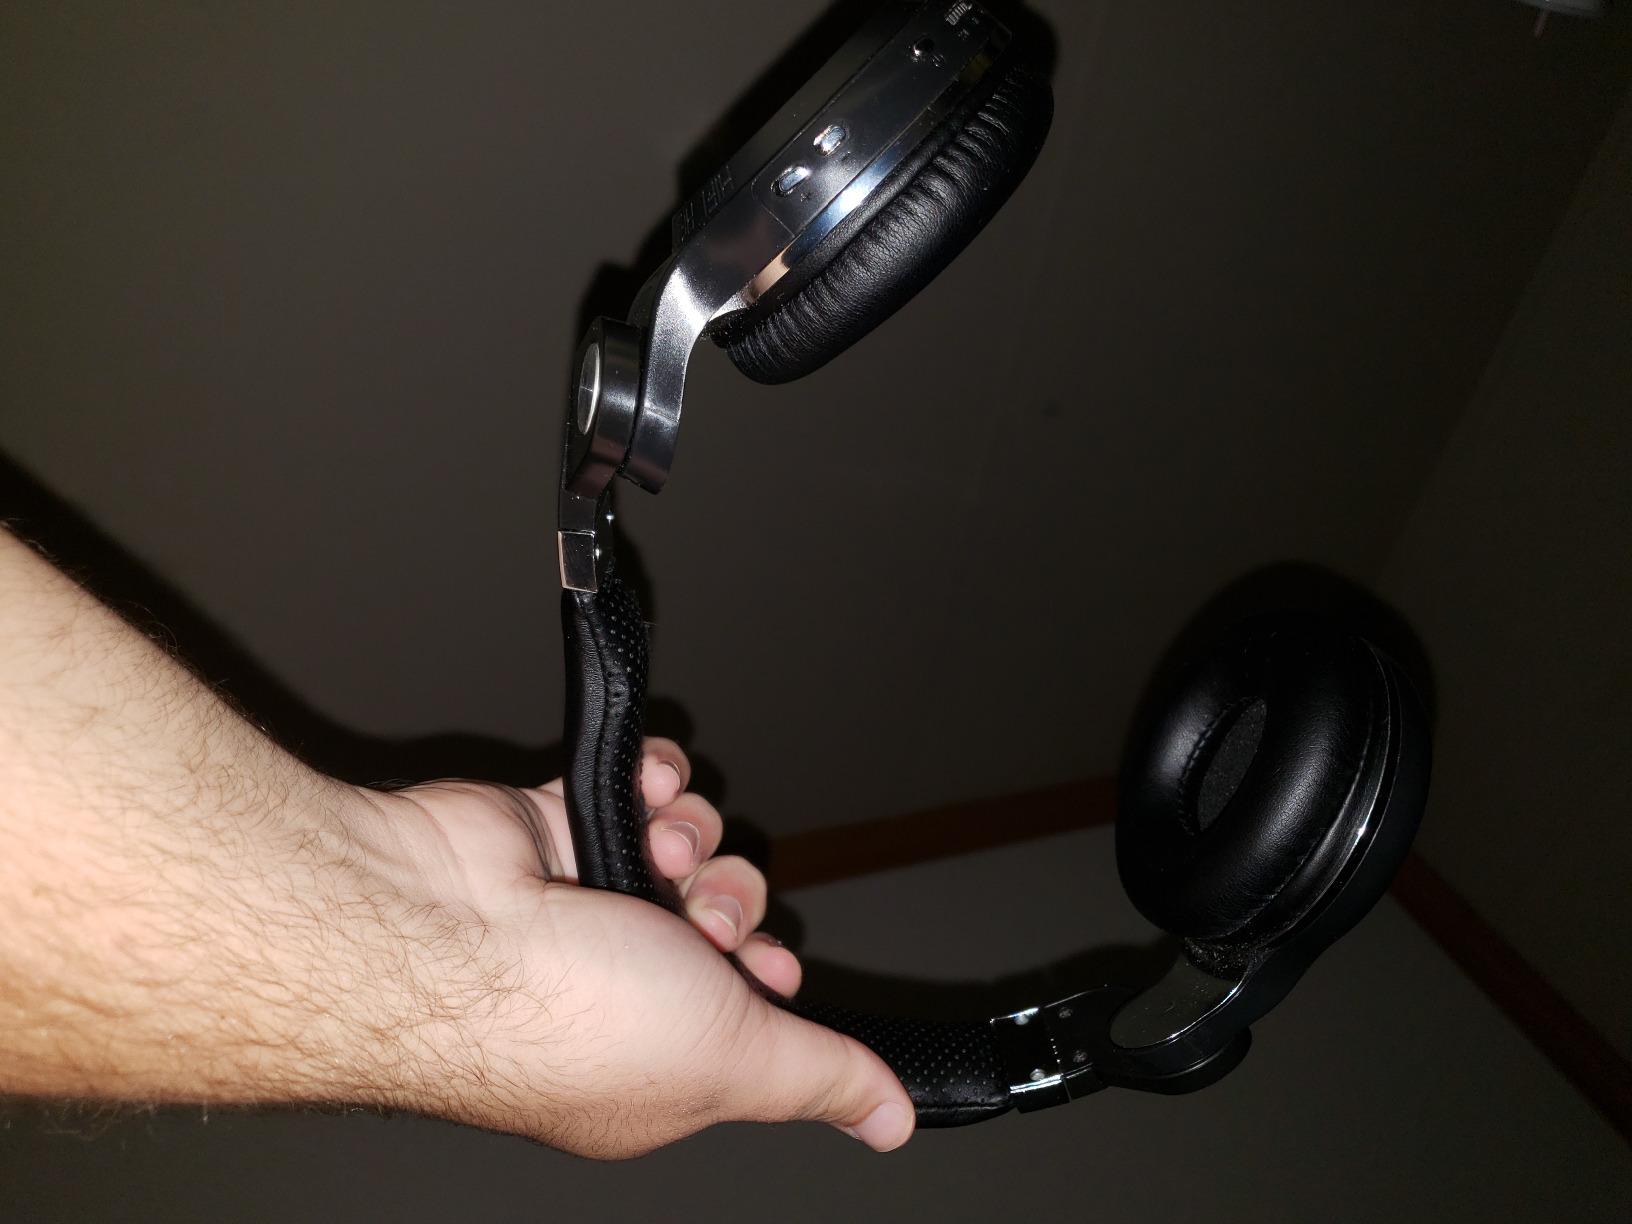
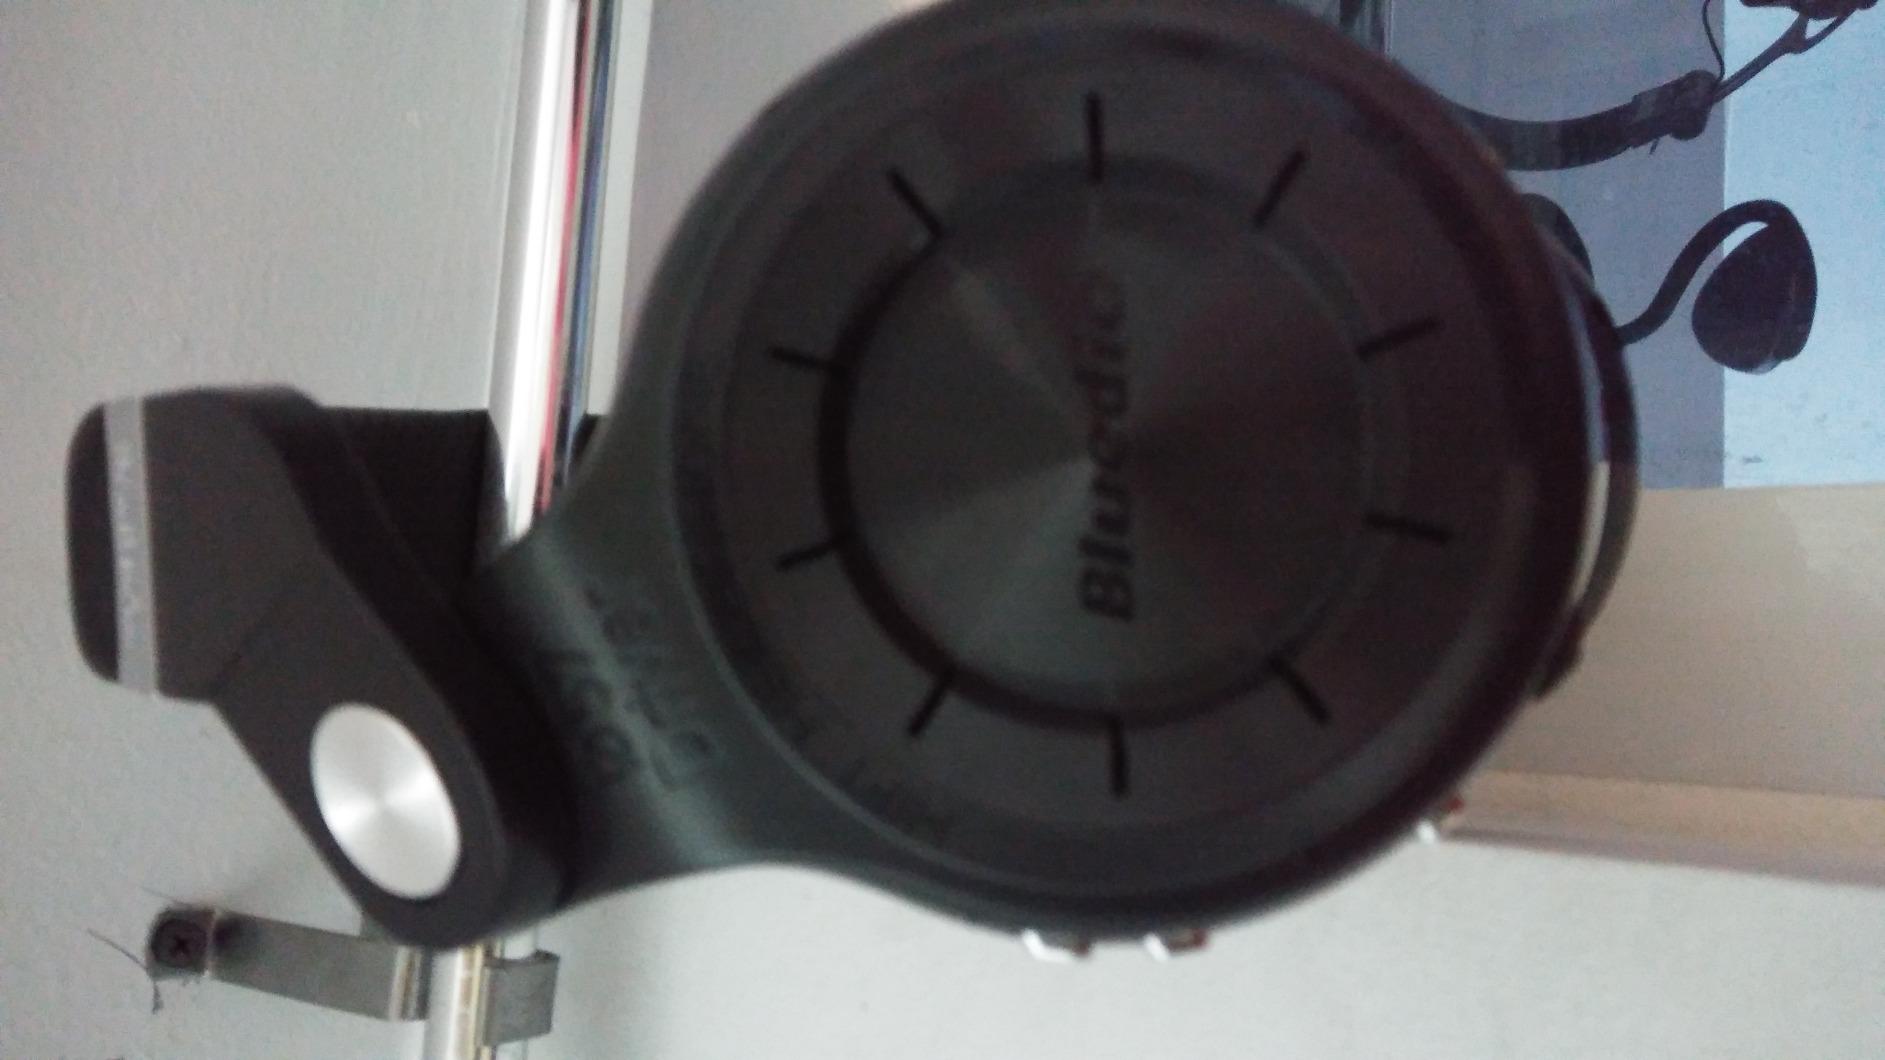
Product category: headphones
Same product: yes